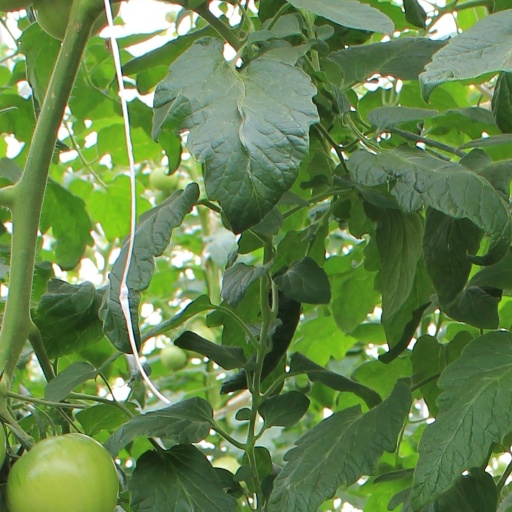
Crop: tomato